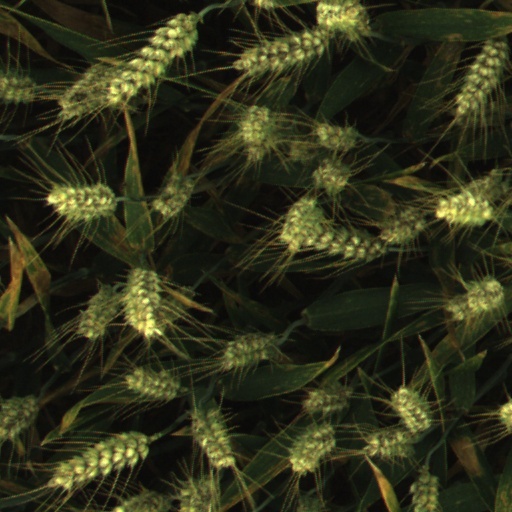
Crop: wheat